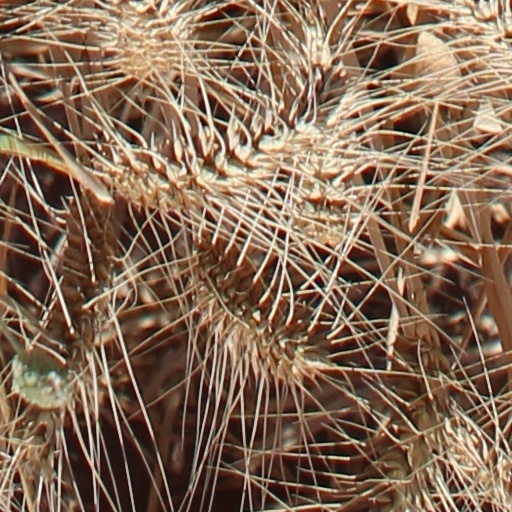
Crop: wheat